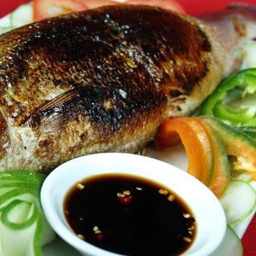
another dish : fish with sweet & sour sauce .